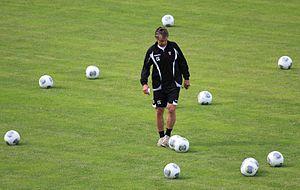
Christian Gourcuff lors de la reprise de l'entrainement du FC Lorient le 27 juin 2013
Christian Gourcuff est un footballeur puis entraîneur français, né le 5 avril 1955 à Hanvec dans le département du Finistère. Il évolue au poste de milieu offensif du début des années 1970 à la fin des années 1980 et devient entraîneur joueur à l'âge de vingt-sept ans. Il est actuellement en poste en tant qu'entraîneur au FC Nantes